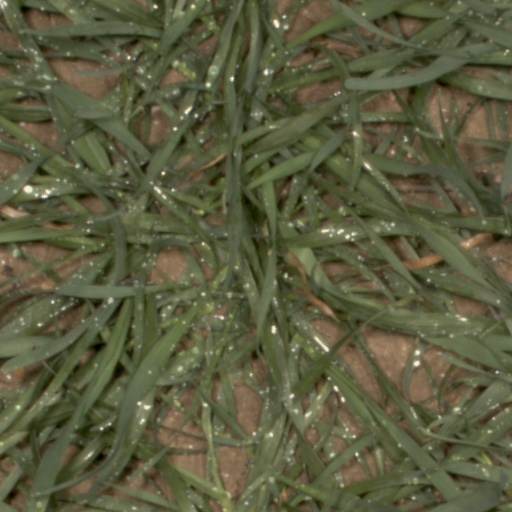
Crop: wheat